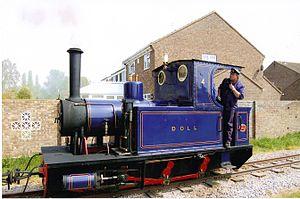
Le Leighton Buzzard Light Railway est une ligne de train historique et touristique à voie étroite à Leighton Buzzard dans le Bedfordshire en Angleterre. La voie a un écartement de 600 mm, et fait seulement 4,8 km de long. La ligne a été construite après la Première Guerre mondiale pour desservir des carrières de sable au nord de la ville. À la fin des années 1960 les carrières ont passé au transport routier et le train a été repris par des bénévoles, qui exploitent à présent la ligne comme un train historique.